Daniel Díaz (cyclist)

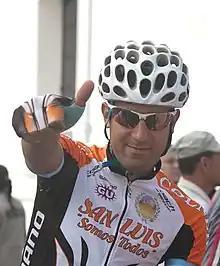
Díaz in 2013

Daniel Ricardo Díaz (born 7 July 1989) is an Argentine road bicycle racer, who currently rides for UCI Continental team .